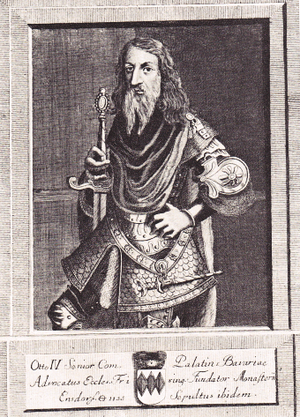
Othon II de Wittelsbach ou Othon IV de Scheyern, est un comte de Wittelsbach et comte palatin en Bavière.